United States Senate Committee on the Philippines

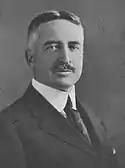
David P. Barrows

David Prescott Barrows, school director in the Philippines testified, claiming that anti-imperialist factions in the press had grossly distorted the situation. For example, concentration camps and the water cure were explained in the press as "more terrible than they are." He claimed Filipinos in the camps were "there of their own volition", for they "are pleased with it, because they are permitted to lead an easier life--much easier than at home." He went on to claim that alleged torture via the water cure "injured no one." While stating his belief that the natives had benefited from the war, Barrows stated he did not "wish to assent to the proposition that war is a good thing ... but where you have a war existing, it is, I think, better to go ahead and pursue it rigorously and finish it."